History of Cilavegna

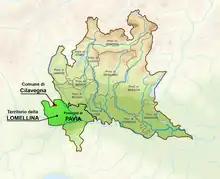
Location of Cilavegna and Lomellina within modern Lombardy.

The history of Cilavegna, an Italian municipality located in Lomellina, begins from the Iron Age, when those territories were inhabited by the people of Laevi. In the following centuries, moreover, there were many populations that occupied Lomellina and, for the specific territory of Cilavegna, the Roman one was the most significant one: in fact, it is attested that along a Roman road a nucleus called "cella ad vineas" was created, an encampment to refresh the marching troops. Another noteworthy period was from the end of the Early Middle Ages to the beginning of the Late Middle Ages, during which the settlement of "Cilavinnis" was first mentioned. Later, in feudal times, several families alternated in the possession of the locality: among all are mentioned the Palatine counts of Lomello, but above all the Atellani and the Taverna families, who played an important role in the town in modern times. Between the 16th and 19th centuries Cilavegna was conquered and occupied, for longer or shorter periods, by the French, Spanish and Austrians, until it was annexed to the Kingdom of Italy.